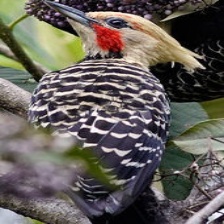
Species: BLONDE CRESTED WOODPECKER
Scientific name: CELEUS FLAVESCENS